Capitol Broadcasting Company

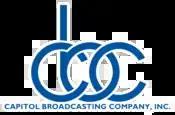
Former Logo

In 2001, Capitol purchased WFVT (now WMYT-TV) in Charlotte, creating the market's second television duopoly.